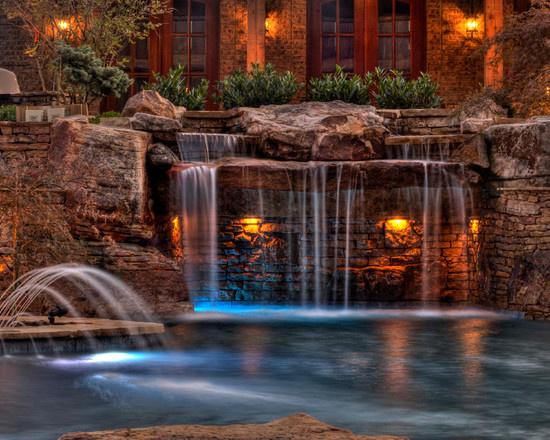
geographical feature category partially screens the entrance to the lighted underground grotto
Relation: Visible